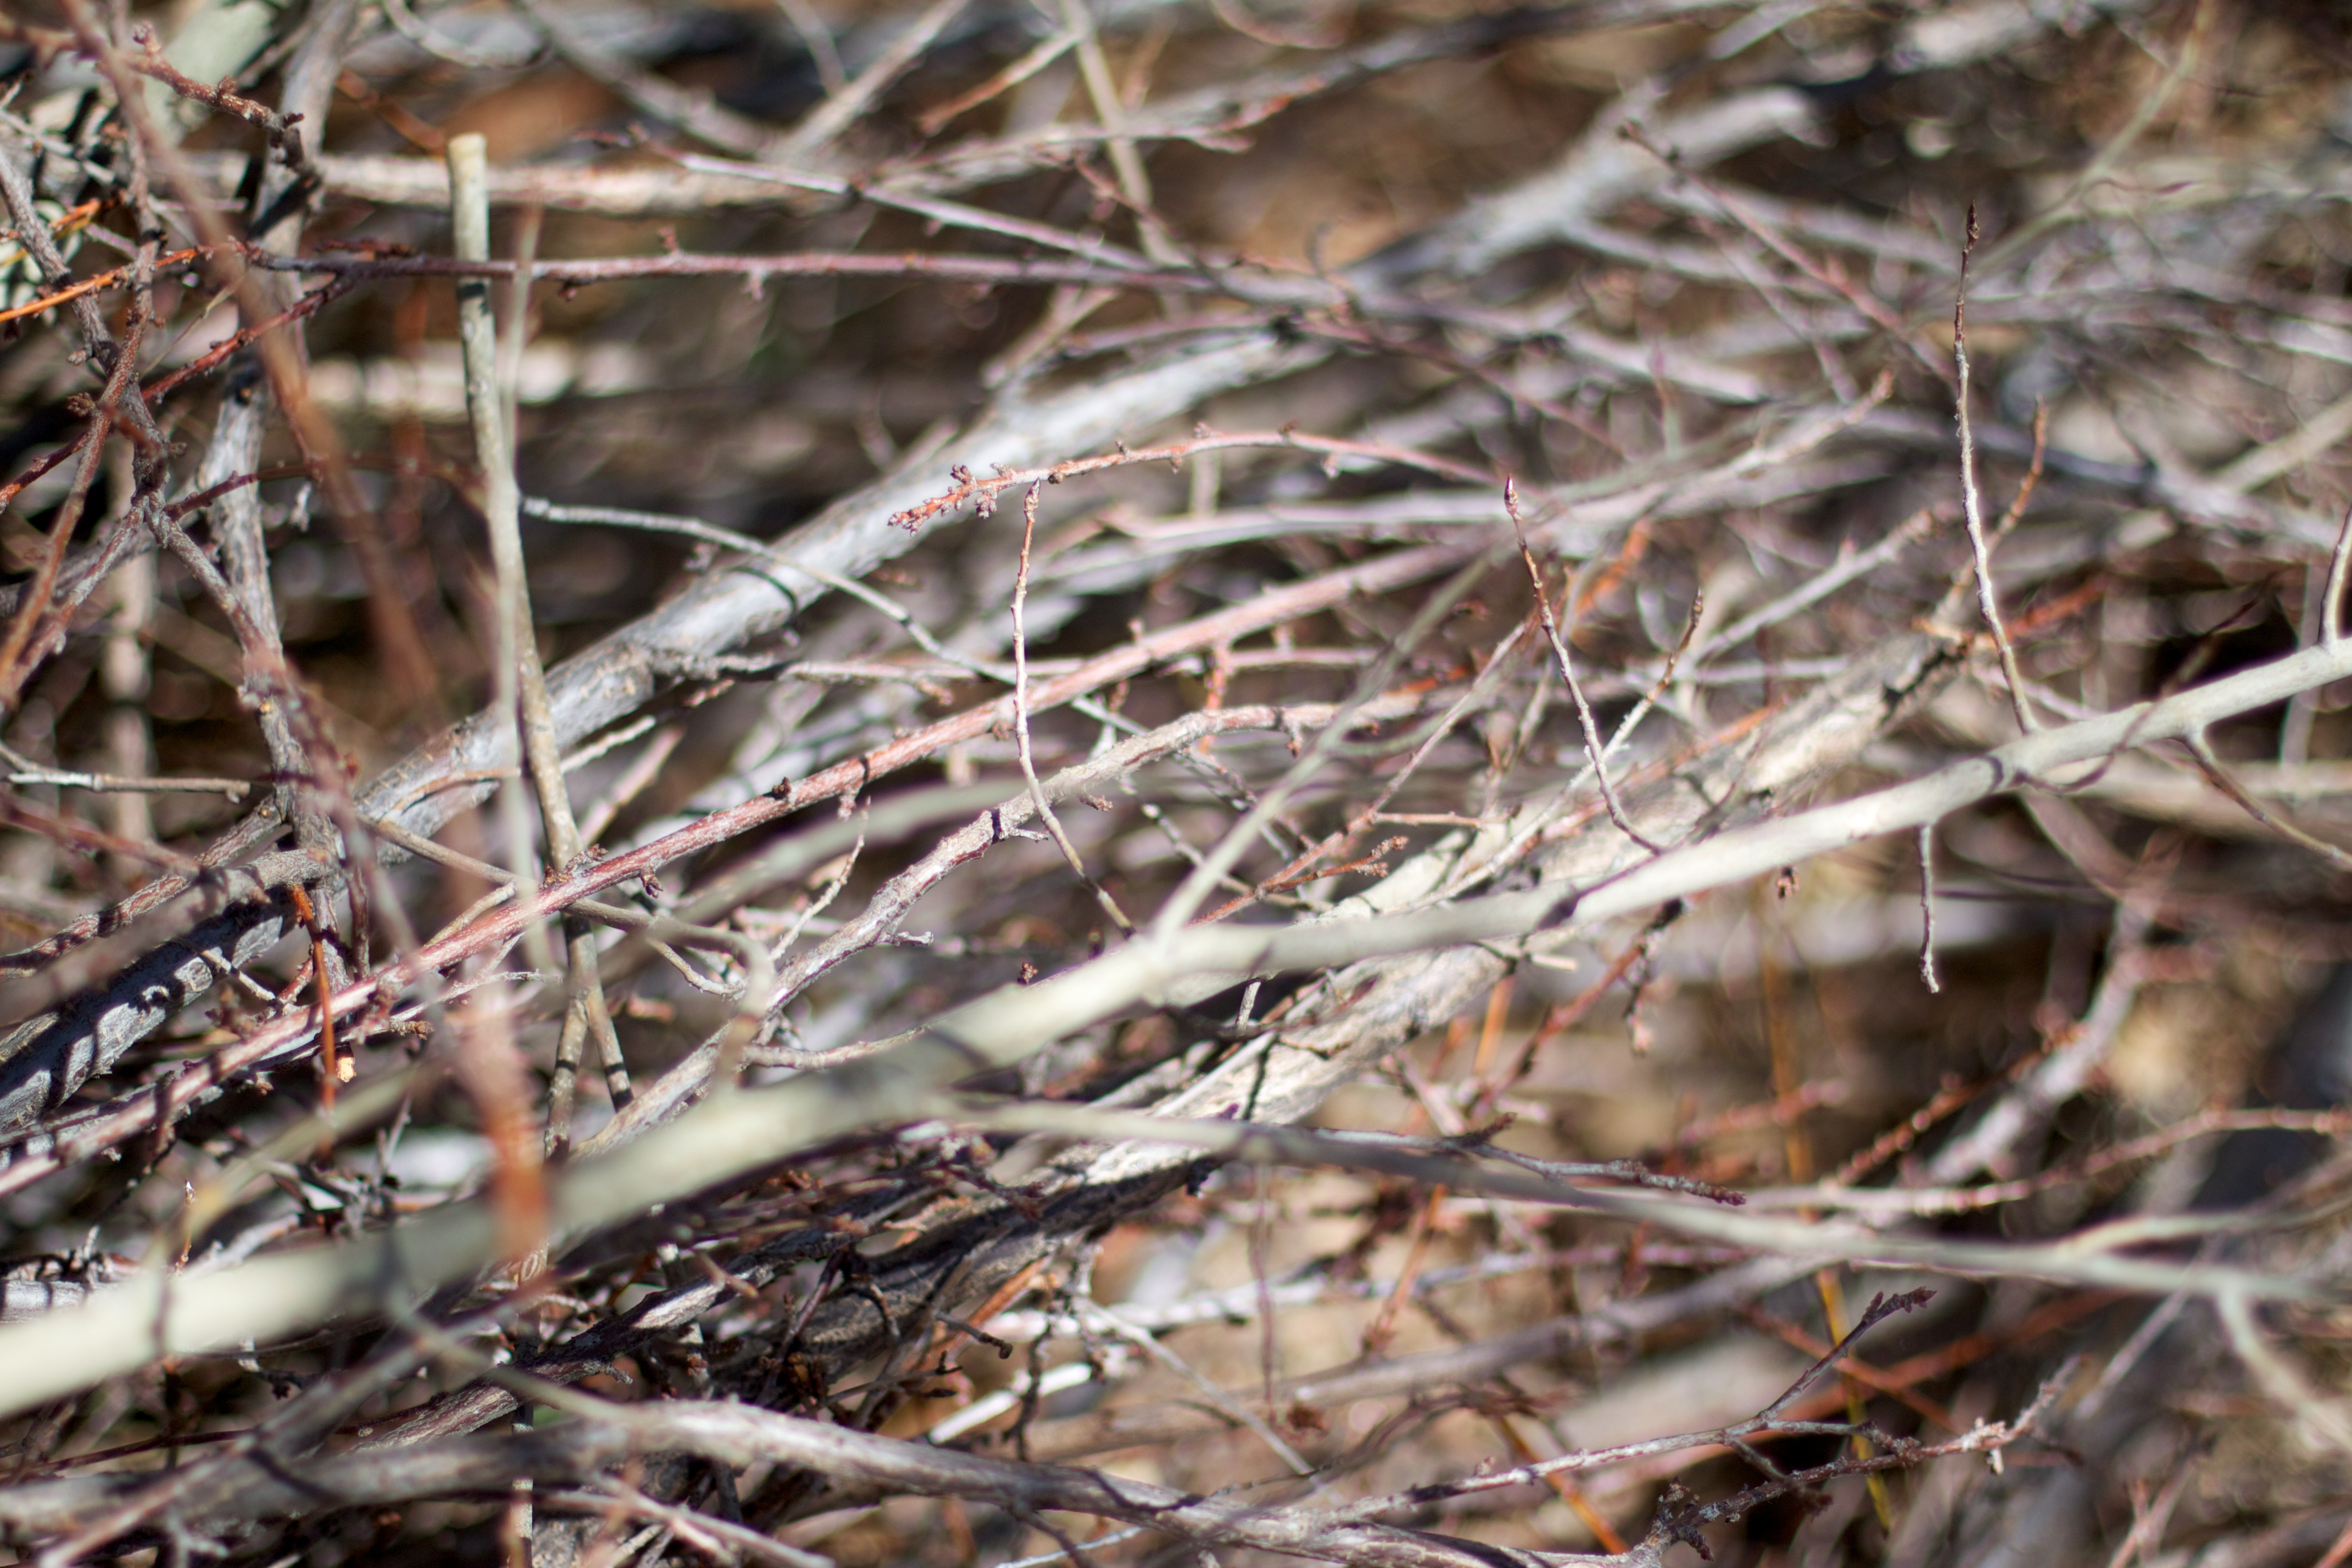
tree, grass, branch, winter, leaf, frost, wildlife, flora, season, twig